Jamal Othman

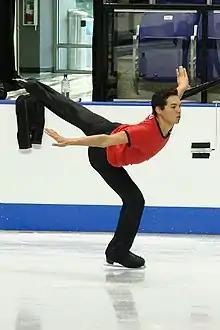
Othman in 2006.

Jamal Aziz Othman (born 13 August 1986 in Worb, Canton of Bern) is a Swiss former competitive figure skater. He is the 2009 Swiss national champion and a five-time (2002, 2005–2007, 2010) national silver medalist.